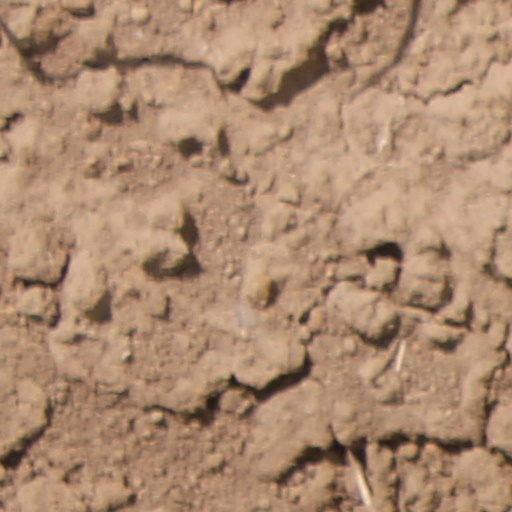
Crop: wheat